Edwin Robert Booth House

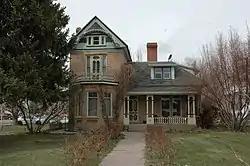
House in 2010

The Edwin Robert Booth House is a residence located at 94 W. 300 South in Nephi, Utah. Built in 1893, it was listed on the National Register of Historic Places in 1979.